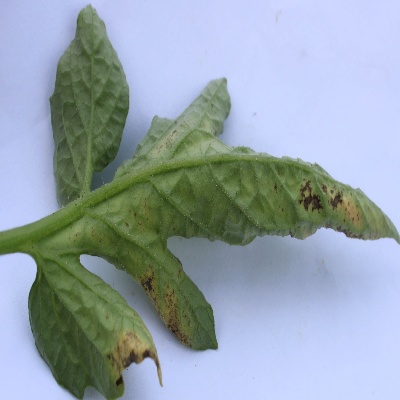
Crop: Tomato
Condition: septoria leaf spot